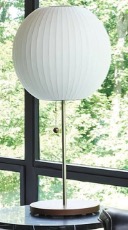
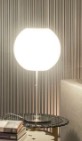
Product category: misc
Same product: yes